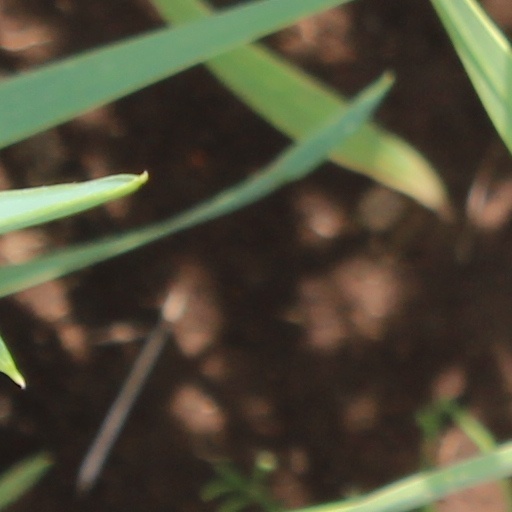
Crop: wheat